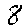
Label: 8